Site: brandenburg
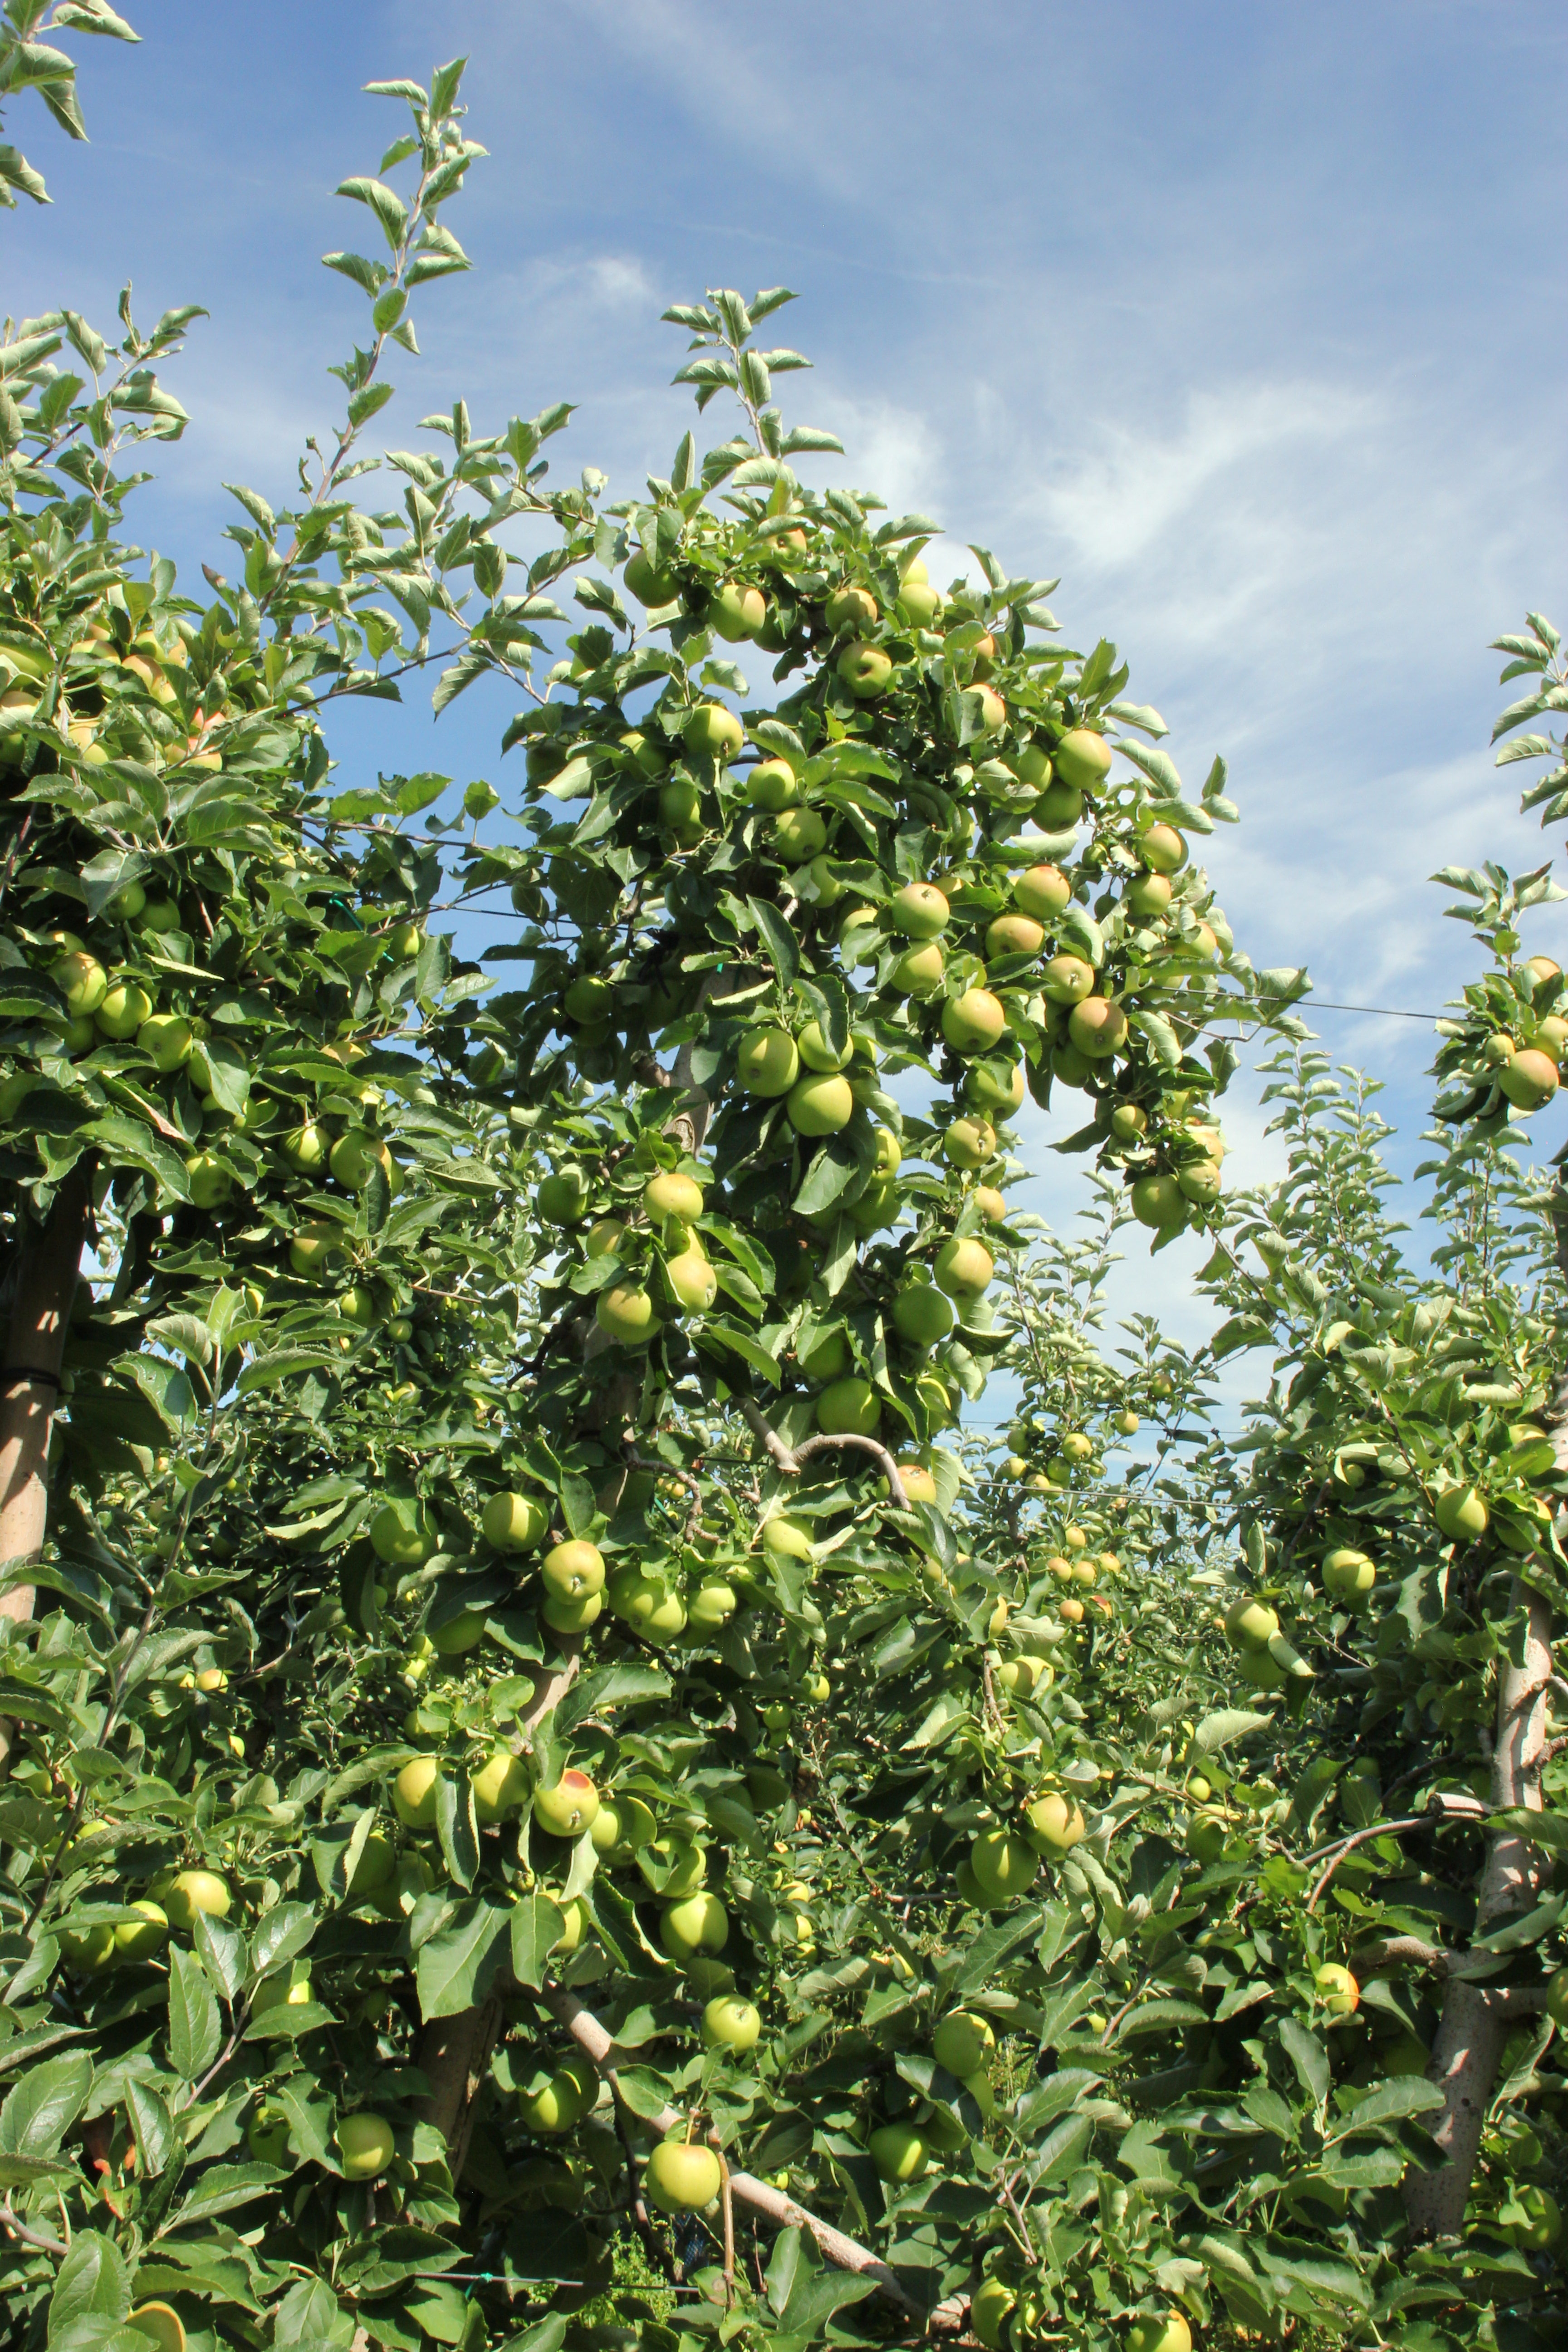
Growth stage (BBCH 77): Development of fruit